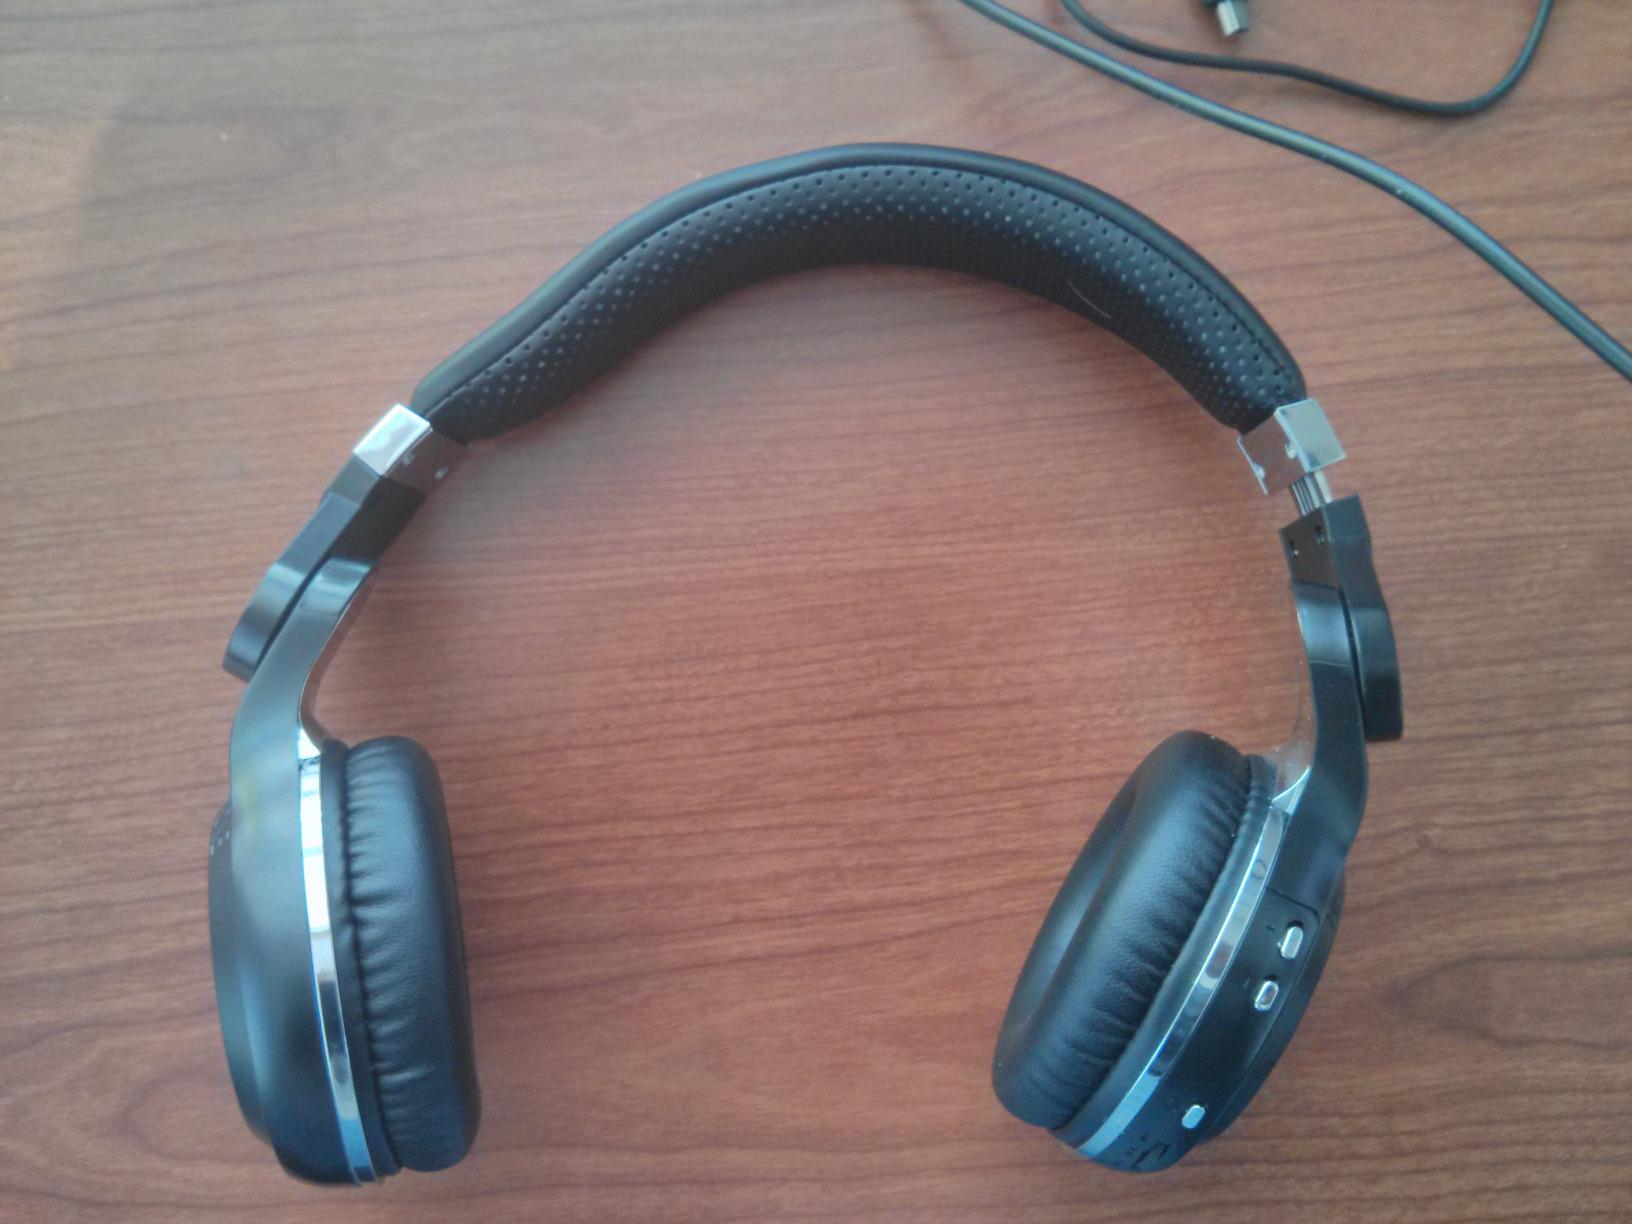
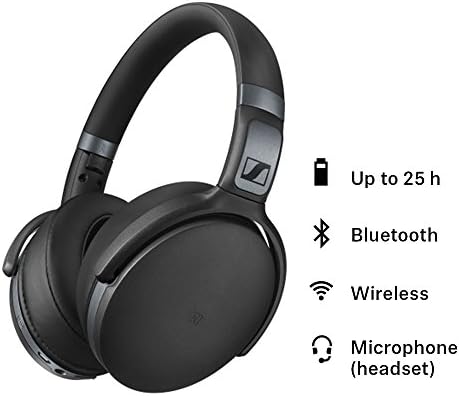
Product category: headphones
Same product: no